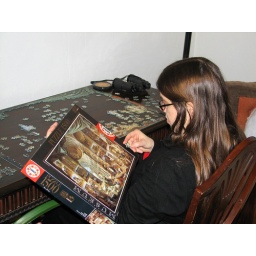
&amp;quot;That little fellow with the red hat should be right around here somewhere.&amp;quot;